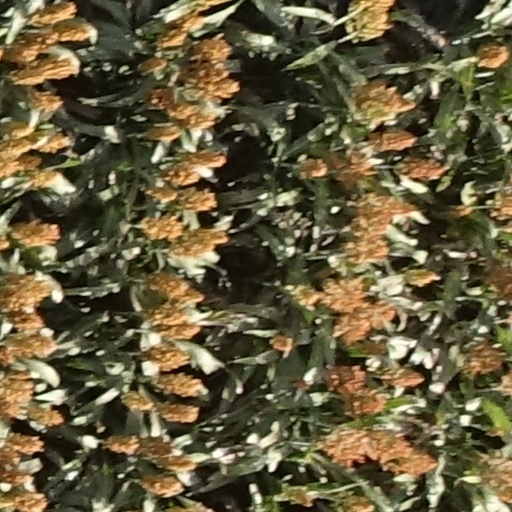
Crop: sorghum